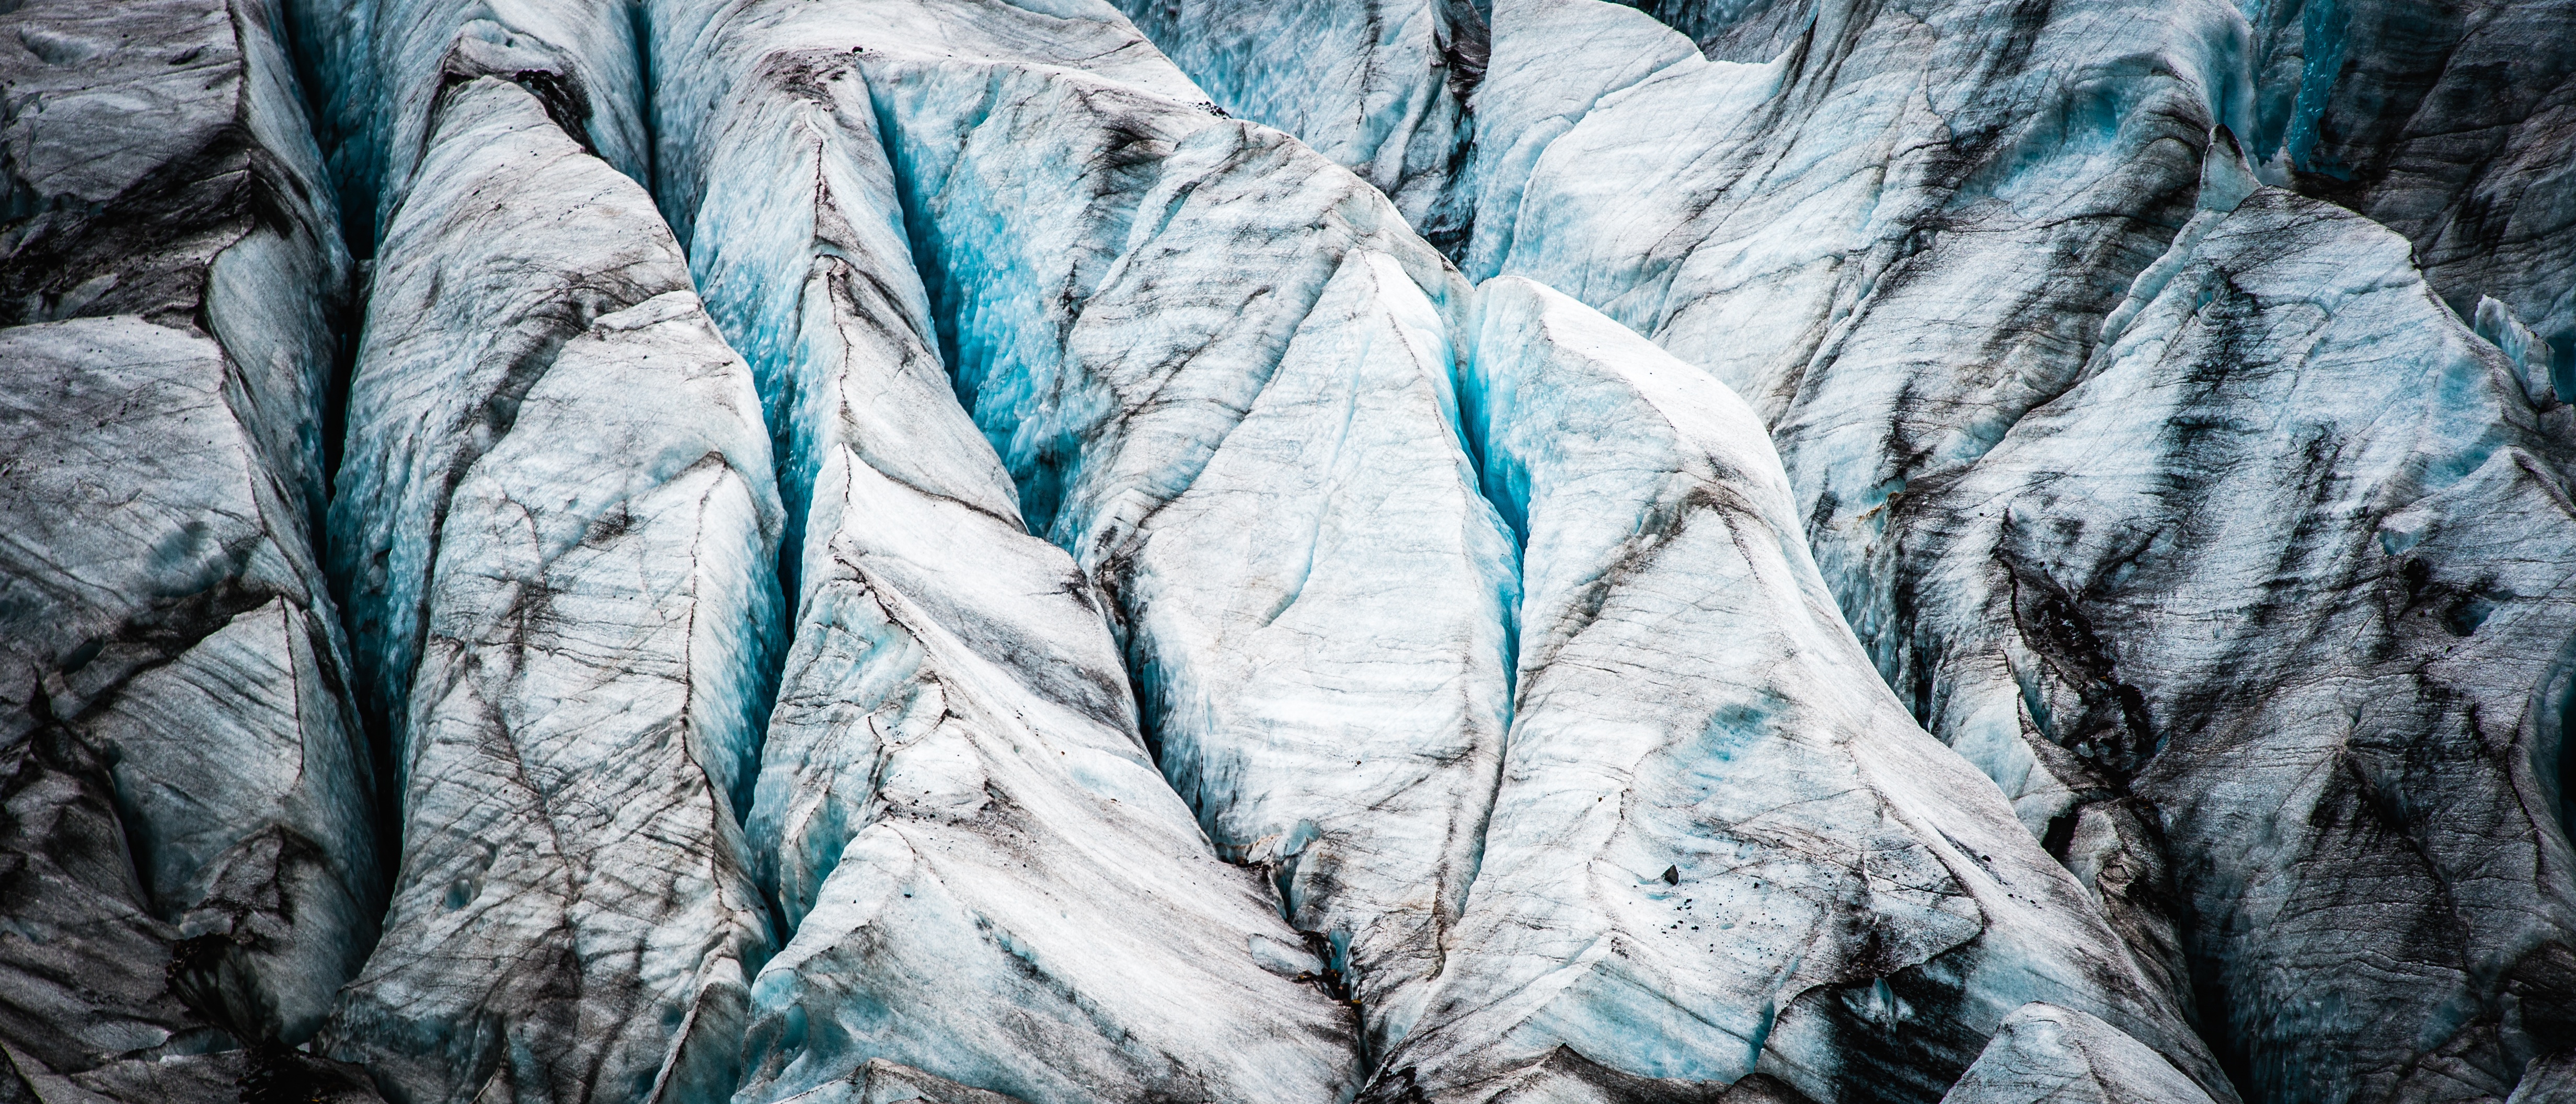
rock, mountain, snow, winter, mountain range, formation, ice, glacier, ridge, geology, badlands, landform, geographical feature, glacial landform